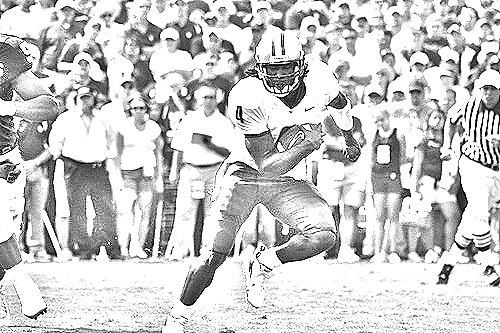
Portrait style: Sketch Portrait